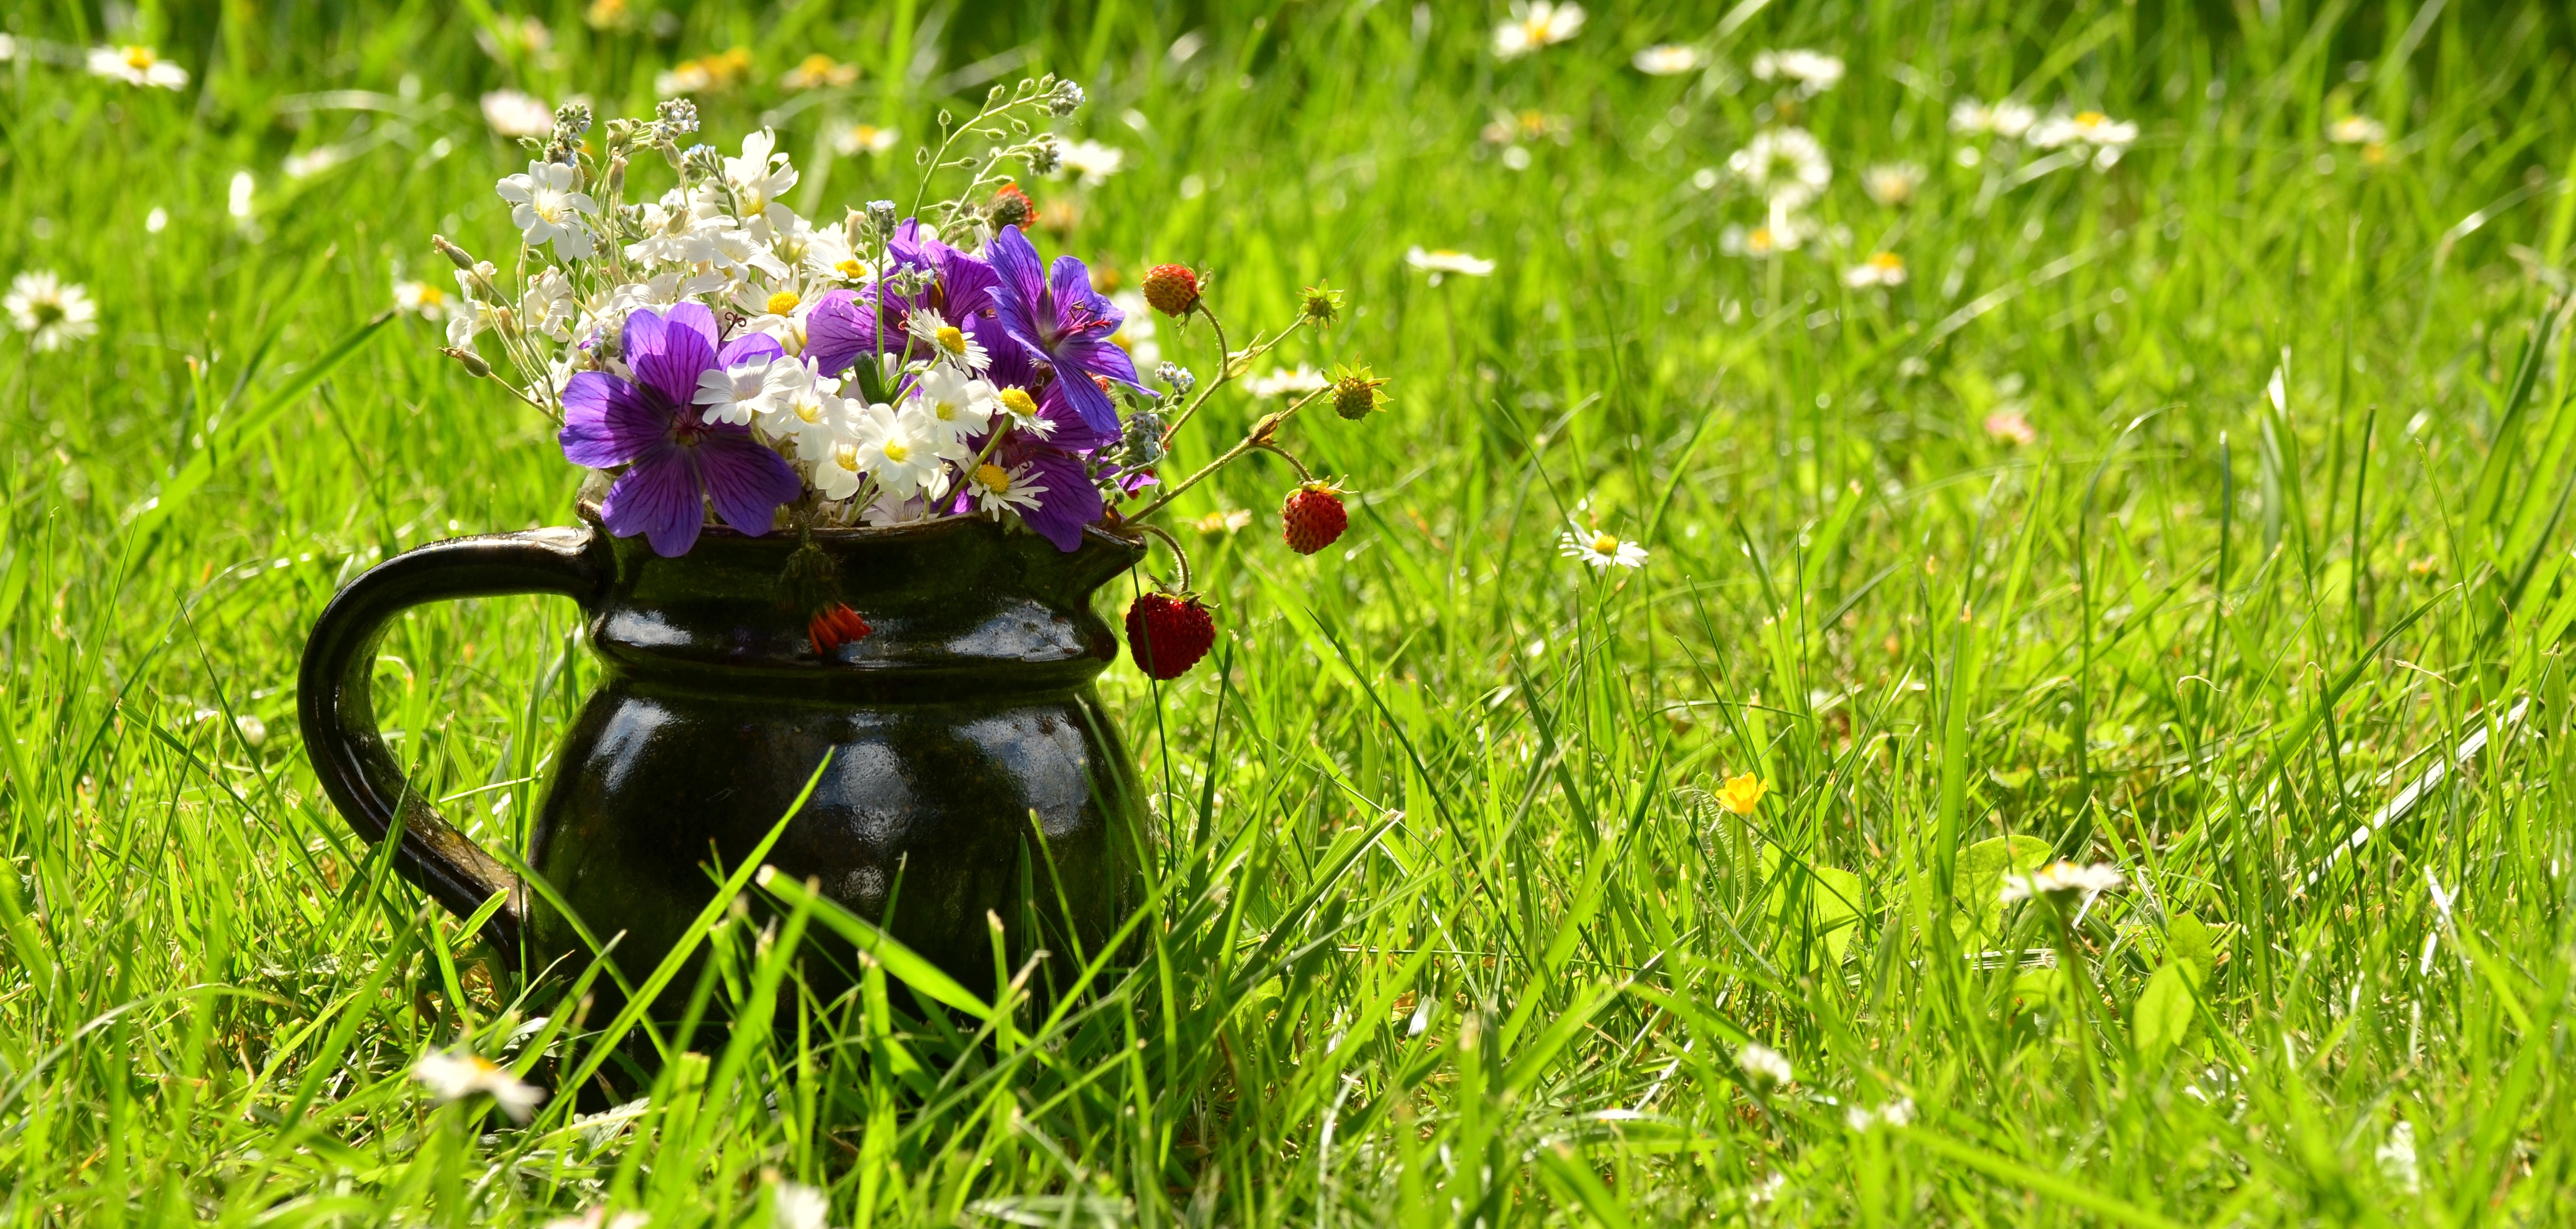
nature, grass, plant, field, lawn, meadow, flower, summer, daisy, bouquet, green, colorful, garden, flora, wildflower, flowers, wildflowers, dreamy, flower meadow, macro photography, flowering plant, flower vase, grass family, land plant